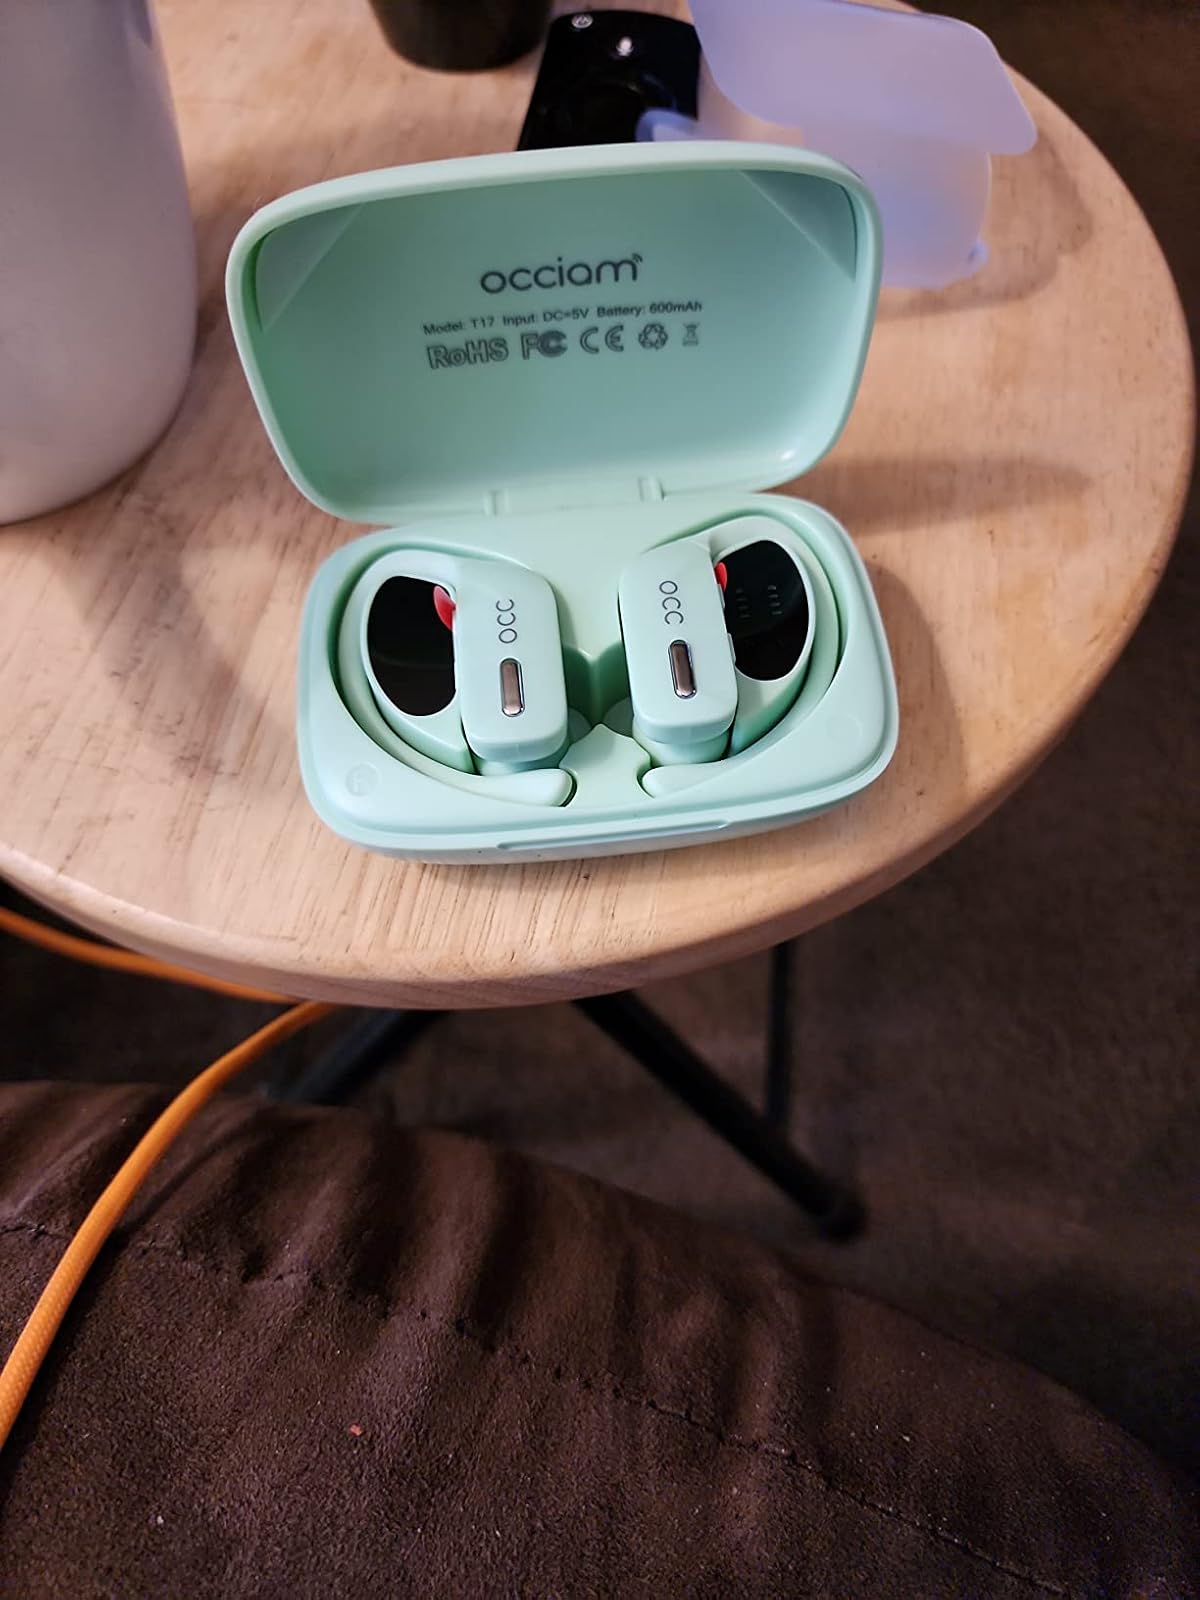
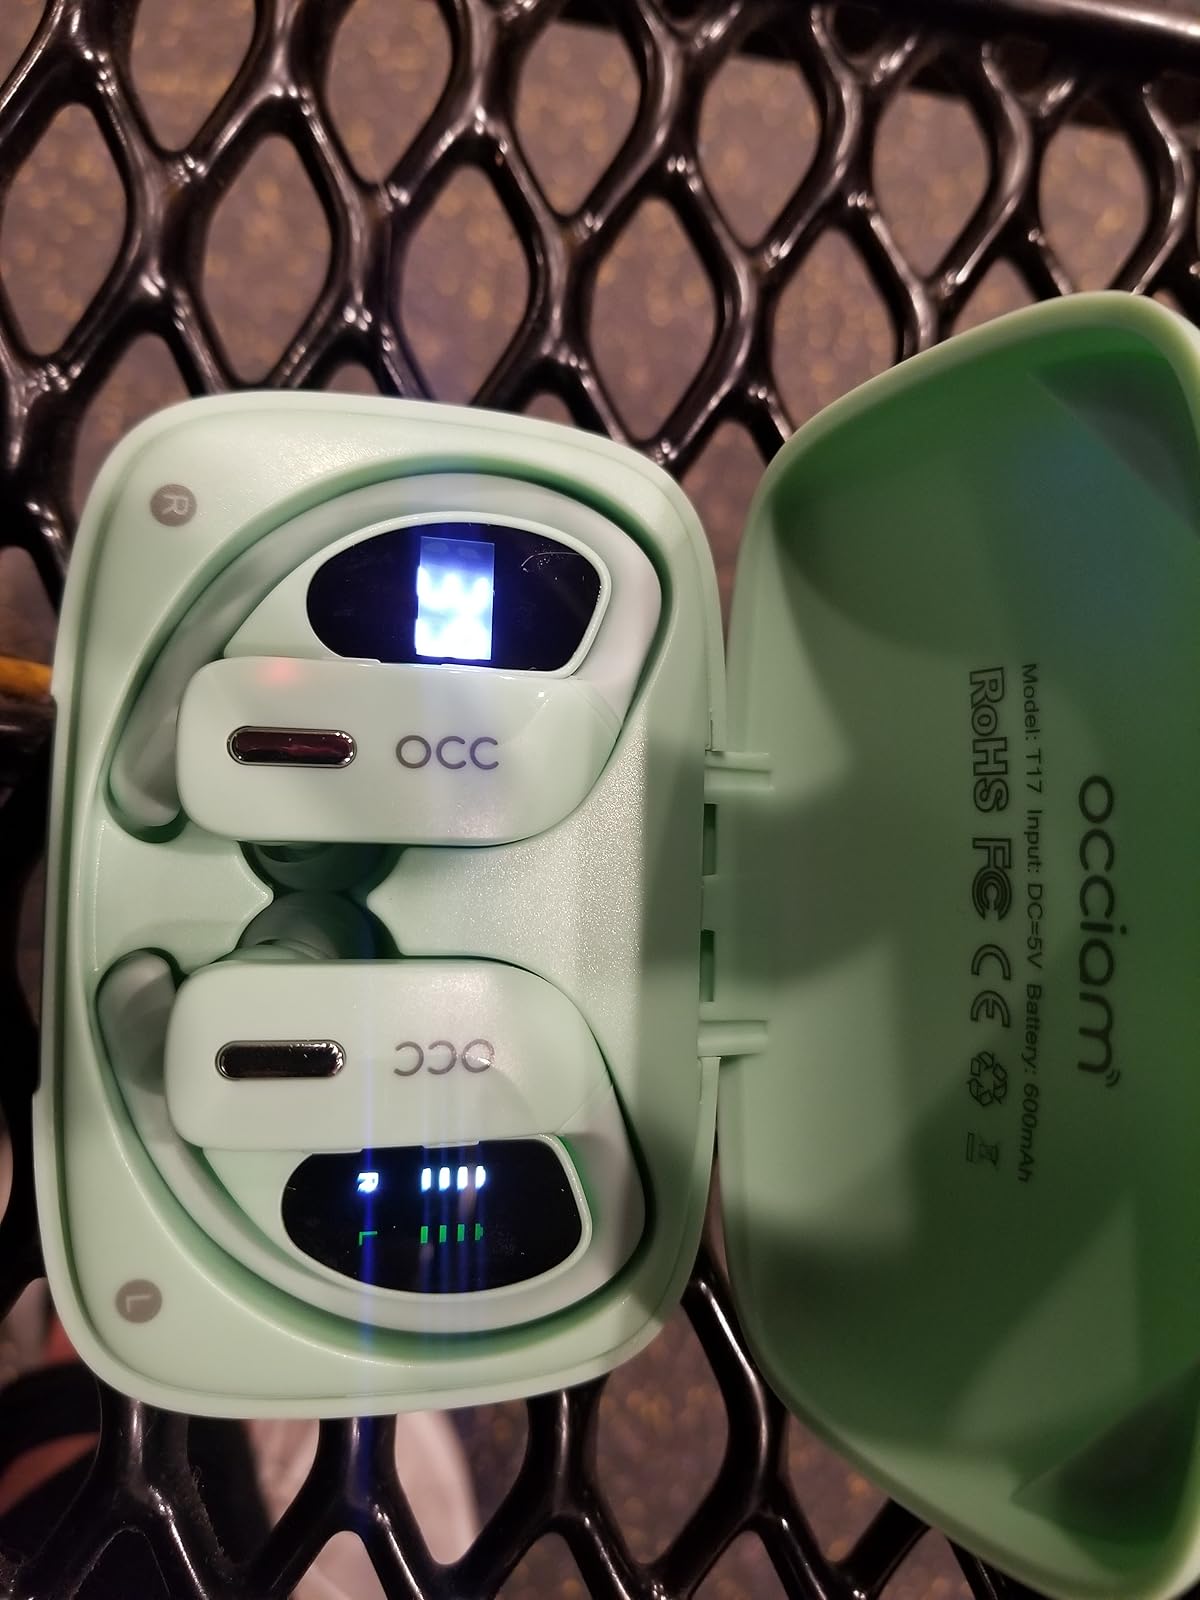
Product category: earbuds
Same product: yes